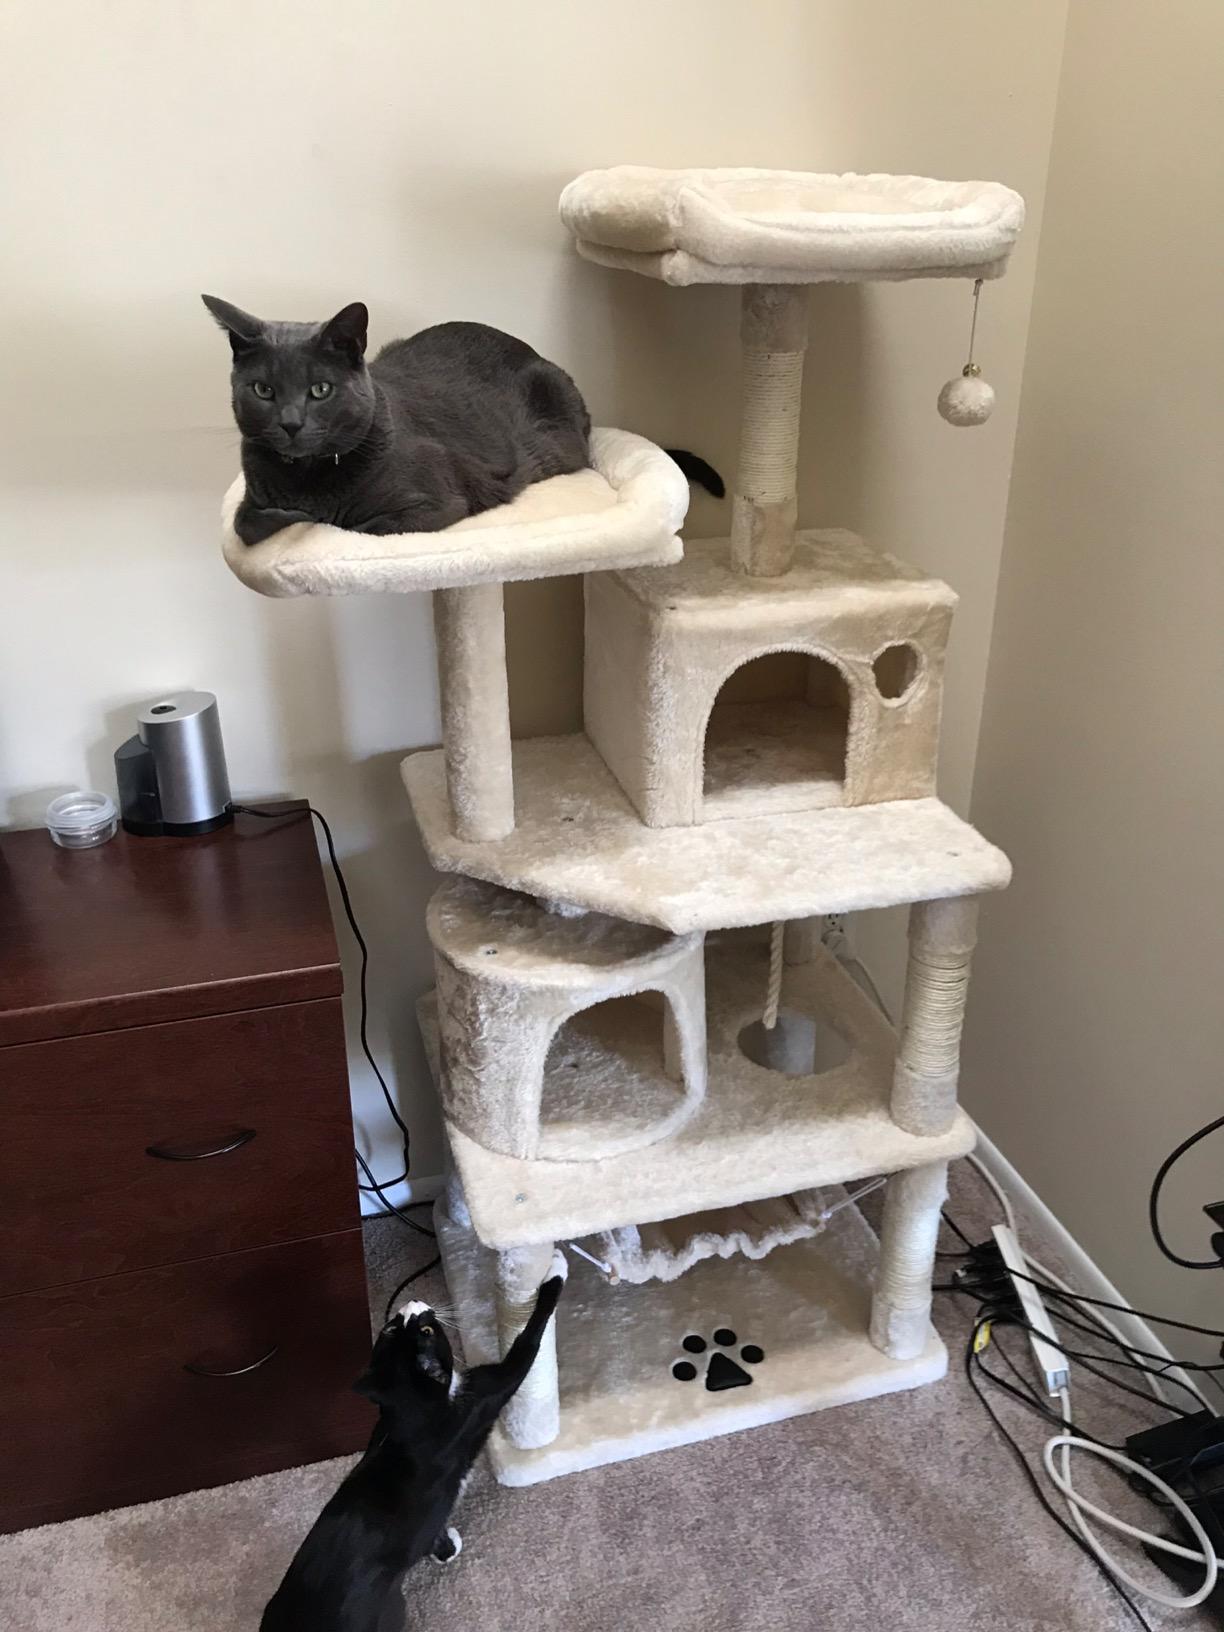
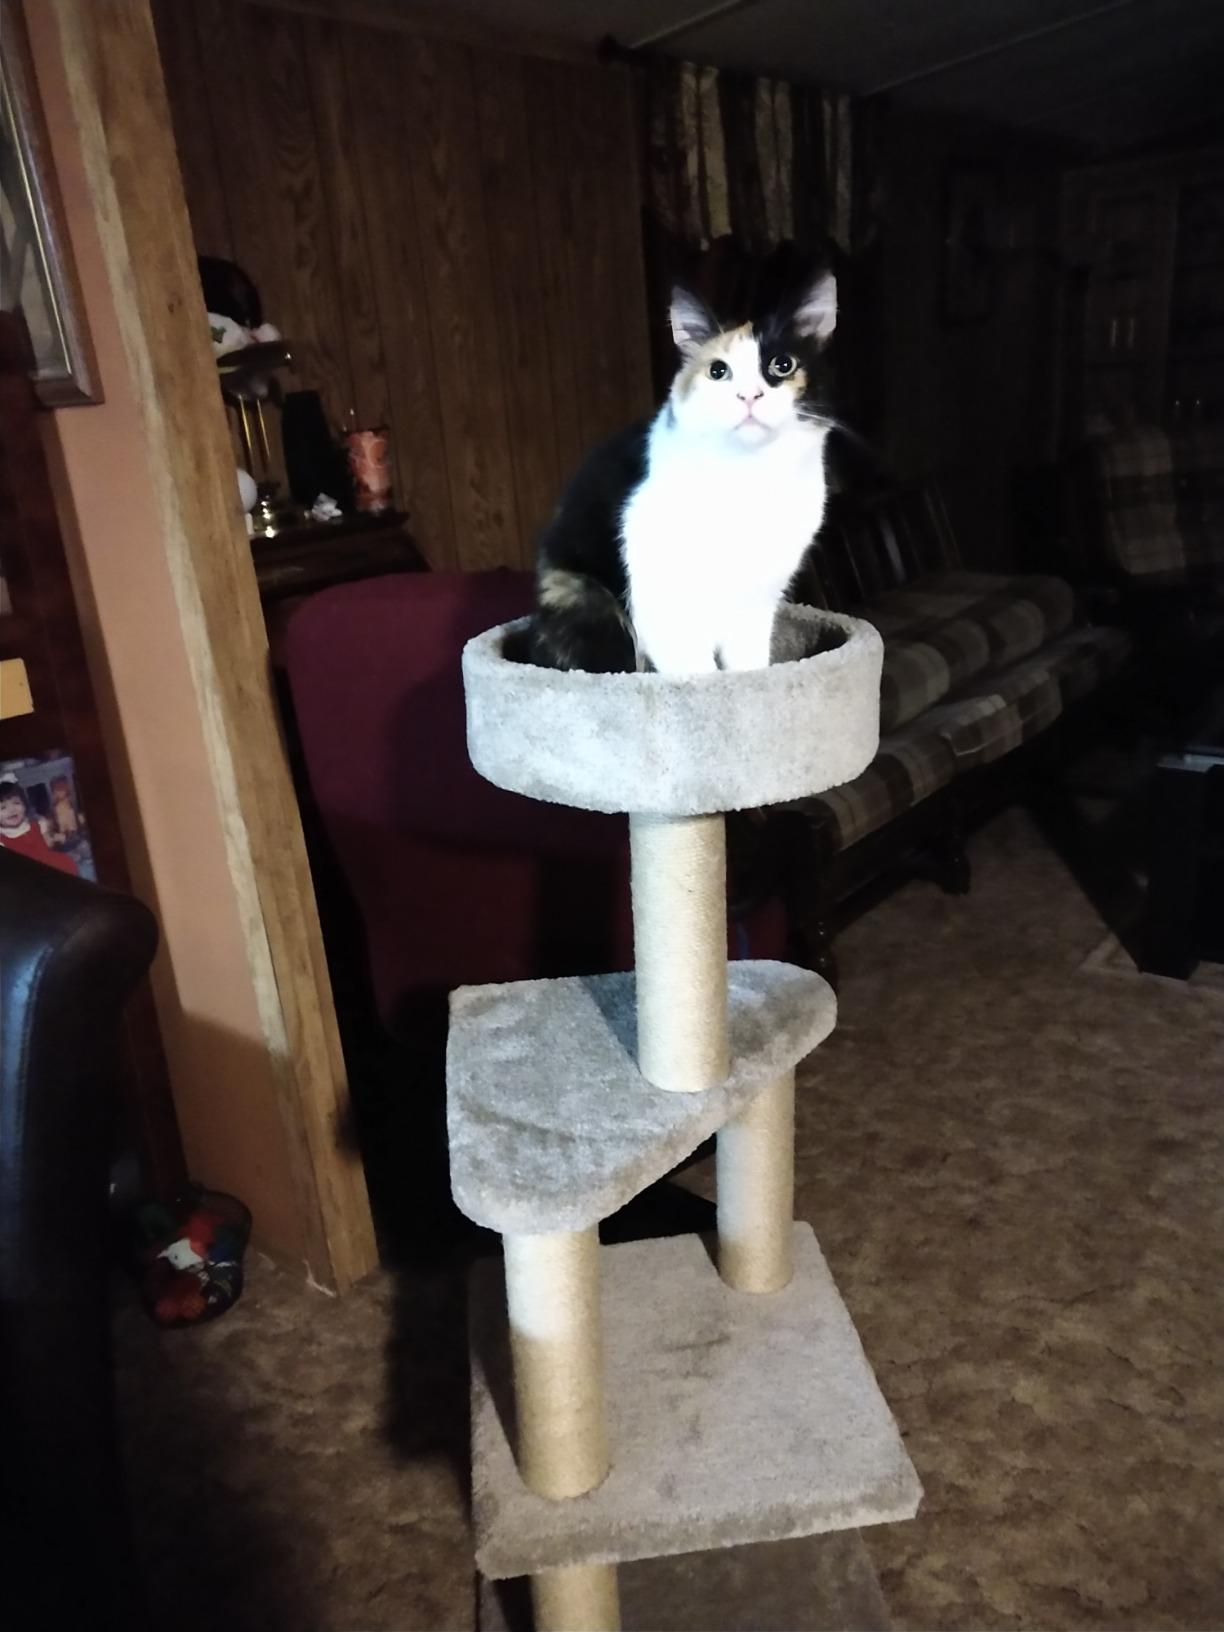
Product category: items_cat tree
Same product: no